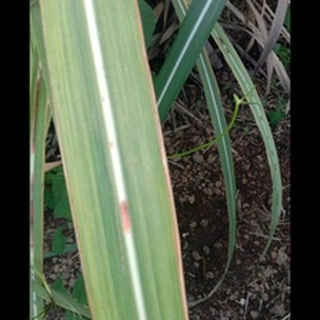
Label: sugarcane_red_rot